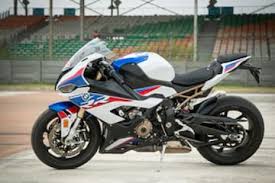
Vehicle type: Motorcycles